Culinary diplomacy

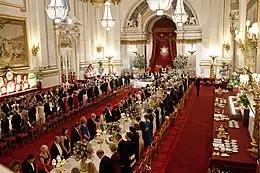
24 May 2011: President Barack Obama and First Lady Michelle Obama attend a state banquet hosted by Queen Elizabeth II at Buckingham Palace in London.

Culinary diplomacy, gastrodiplomacy or food diplomacy is a type of cultural diplomacy, which itself is a subset of public diplomacy. Its basic premise is that "the easiest way to win hearts and minds is through the stomach".